SR N15X class

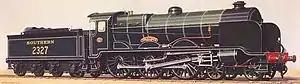
A 1936 colour plate illustrating the general layout and livery of SR N15X number 2327 "Trevithick" from the Railway Magazine.

The SR N15X class or "Remembrance" class were a design of British 4-6-0 steam locomotives converted in 1934 by Richard Maunsell of the Southern Railway from the large LB&SCR L class 4-6-4 tank locomotives that had become redundant on the London–Brighton line following electrification. It was hoped that further service could be obtained from these locomotives on the Southern's Western Section, sharing the duties of the N15 class locomotives. The locomotives were named after famous Victorian engineers except for "Remembrance", which was the LBSCR's memorial locomotive for staff members who died in the First World War.